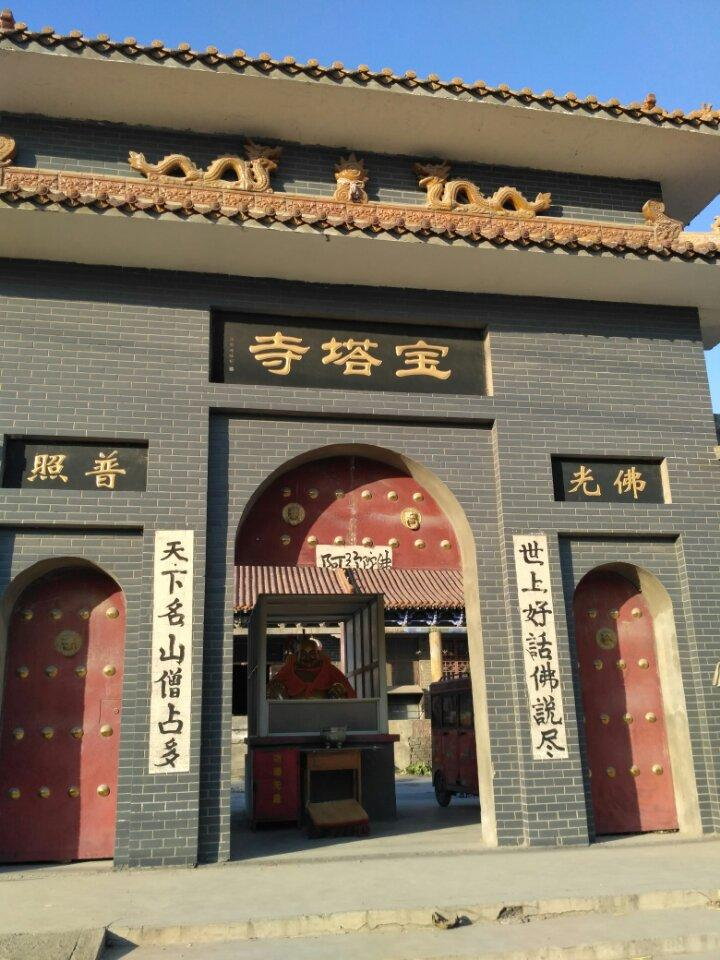
地标名称：宝塔寺
所在城市：郑州市·荥阳市